Indian Motorcycle

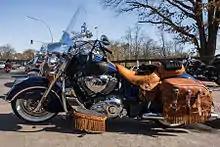
2014 Indian Chief Vintage

As Rogers liquidated Indian in 1953, Brockhouse Engineering acquired the rights to the Indian name. The Indian Sales Corp continued to support the rebranded Papoose Scooter (which would cease production in 1954) and the Brave, a European-styled 250 cc lightweight bike with a four-stroke side valve engine. All other models were abandoned after reducing inventory. The Brave had been designed prior to the acquisition, and produced by an English subsidiary owned by Brockhouse. Indian had imported these outsourced models since 1951, when Brockhouse was then-President of Indian under Rogers Ownership. Outside these two models that directly benefitted Brockhouses umbrella industries, ISC also sold a variety of rebadged imports, including Vincent, AJS, and Matchless from various dates until solidifying their import models line-up to a single manufacturer.